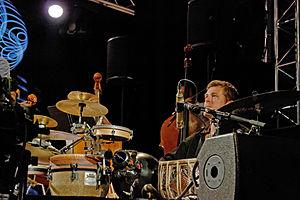
Didier Squiban et l'Orchestre symphonique de Bretagne pour sa Symphonie N°3 ""Le Ponant"" lors du festival de Cornouaille à l'espace Gradlon le 25 juillet 2014."
Jérôme Kerihuel, dit « Jram », est un percussionniste français, spécialiste des tablas. Il évolue entre le jazz et les musiques traditionnelles. Il a accompagné des artistes bretons comme Didier Squiban, Dan Ar Braz, Erik Marchand, Yann Honoré, Jean-Louis Le Vallégant, Armel An Hejer et fait partie de nombreux groupes.